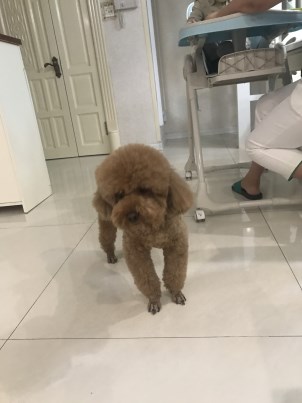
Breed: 7449-n000128-teddy